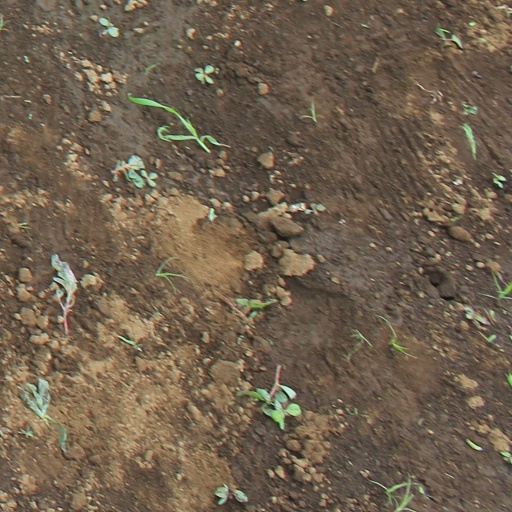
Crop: soybean